Razor Blade Smile

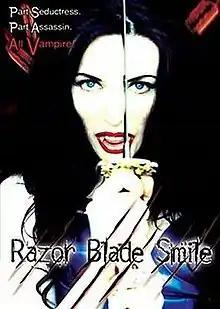
Official Teaser Poster

Razor Blade Smile is a 1998 British vampire film written and directed by Jake West. It stars Eileen Daly, Christopher Adamson, Heidi James and David Warbeck in his final role.